John Breaux

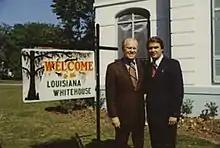
Breaux with President Gerald Ford in 1976

He was not a candidate for re-election to the House of Representatives in 1986, but was instead elected as a Democrat to the United States Senate.